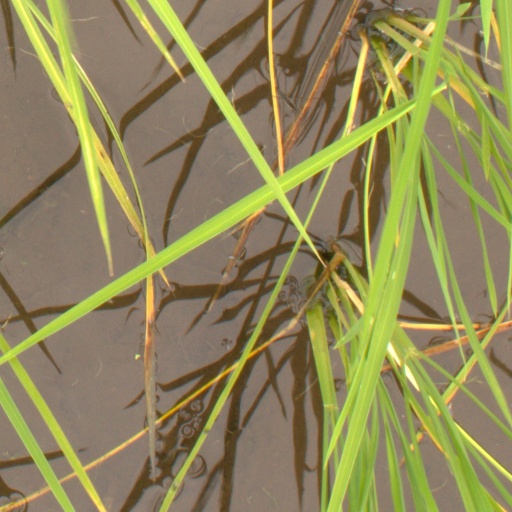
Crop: rice